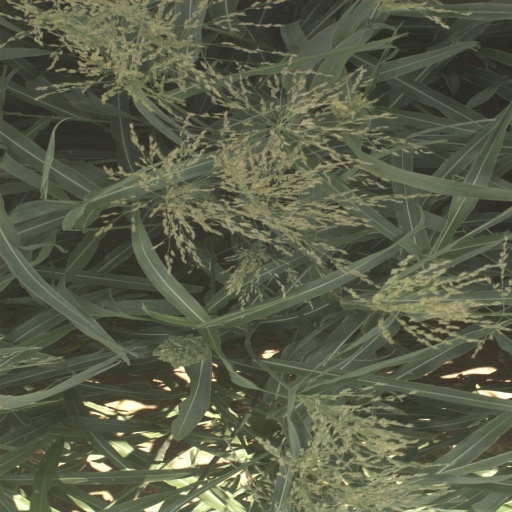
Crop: sorghum